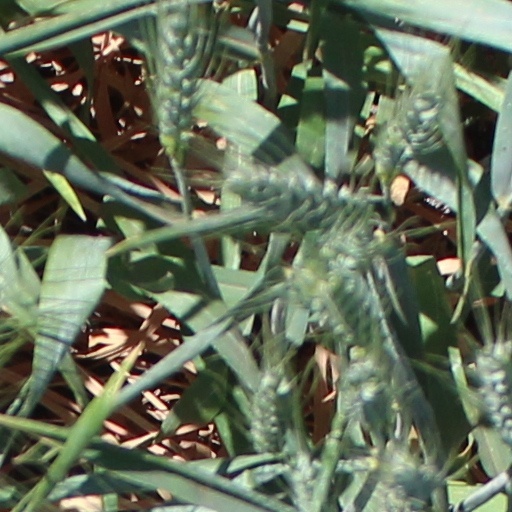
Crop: wheat